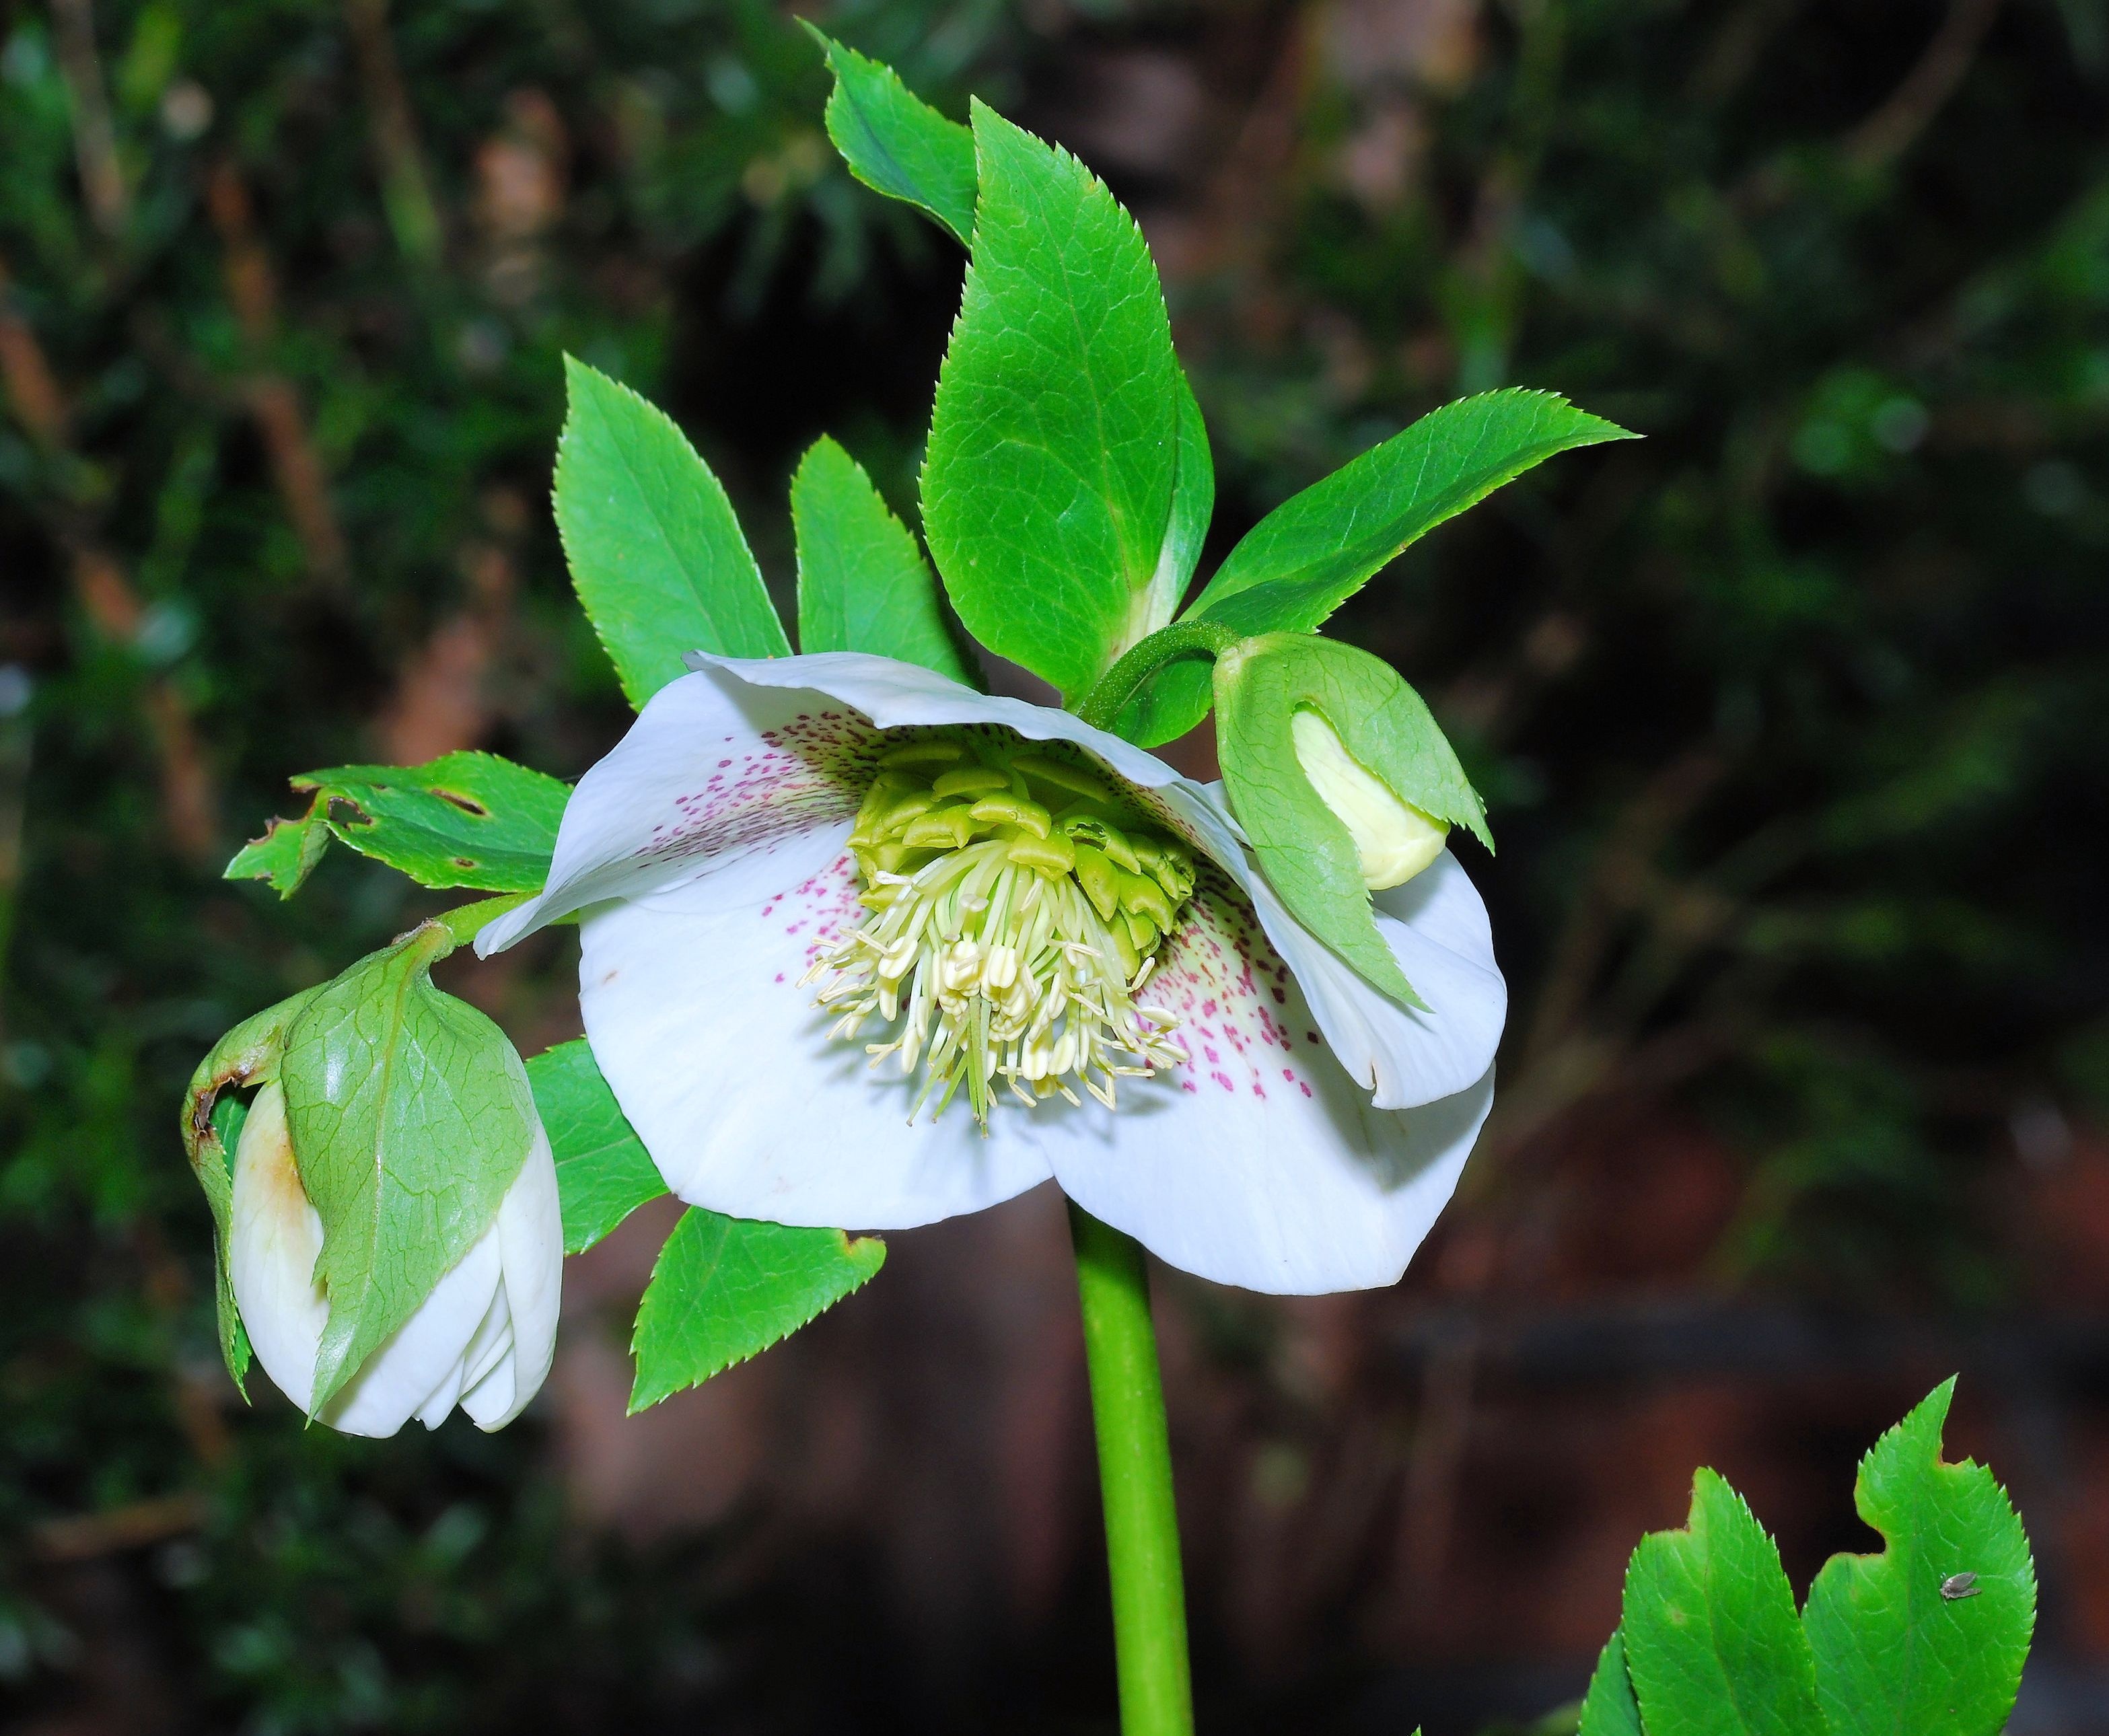
nature, blossom, plant, white, leaf, flower, bloom, spring, green, botany, close, flora, white flower, wildflower, beautiful, macro photography, flowering plant, christmas rose, land plant, black hellebore